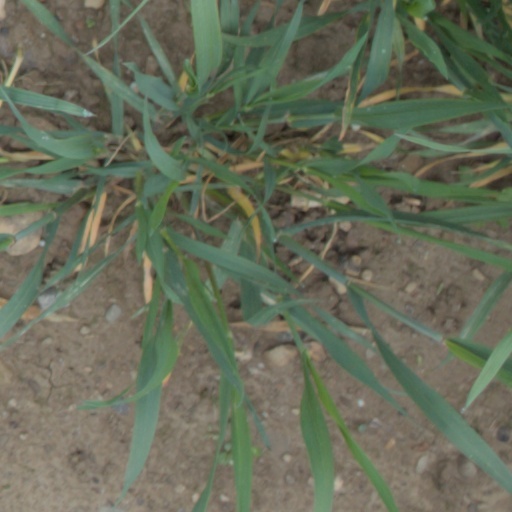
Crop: wheat